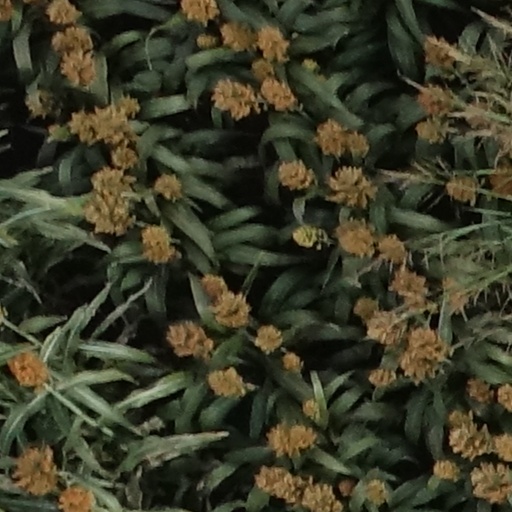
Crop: sorghum